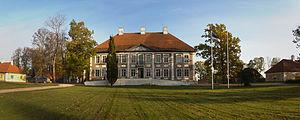
Le château de Maidla, jusqu'en 1919 Château de Wrangelstein se trouve dans la localité de Maidla appartenant au village de Lüganuse en Estonie dans le Virumaa oriental.